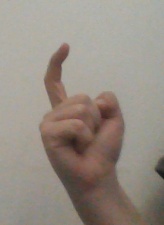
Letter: ra